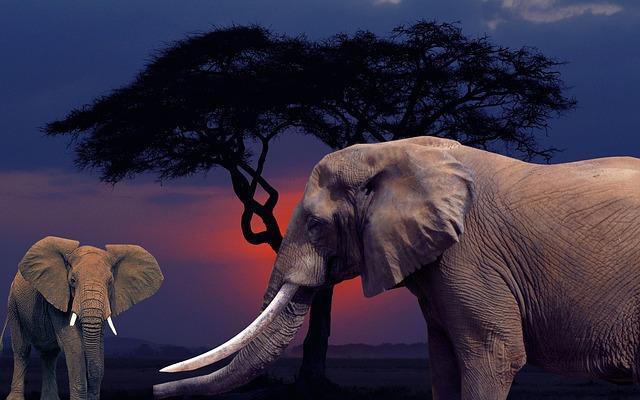
elephant